LMS Coronation Class

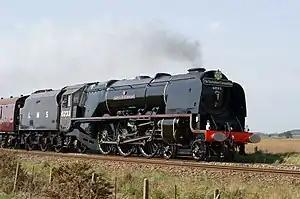
No. 6233 Duchess of Sutherland in preservation turned out in LMS Black.

Black was the overriding colour for this period, with one exception. Streamlined locomotives Nos. 6245–6248 were outshopped at Crewe in 1943 painted plain black. The following two batches, Nos. 6249–6255, constructed without streamlining, were also painted unlined black; the lettering and numerals on all these locomotives was in serif style coloured yellow with red shading. From 1946 onwards de-streamlined locomotives were mostly repainted in black with LMS-style lining. The lining comprised a broad maroon centre with fine straw yellow edging. Lettering and numbers were in a sans-serif Grotesque font, coloured yellow with an inner maroon line. By the end of 1947, 29 of the 37 locomotives were painted thus.